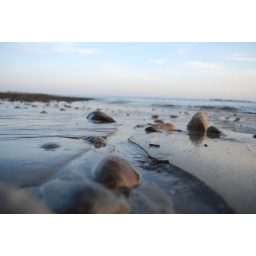
This is a great perspective and I love how there is blue form the sky incorporated in the wet sand